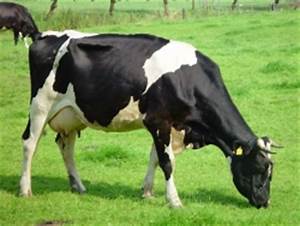
Label: cow